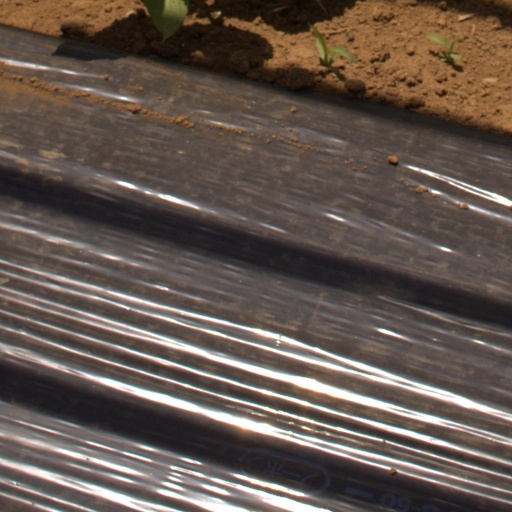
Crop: Jerusalem artichoke